Simon Renard

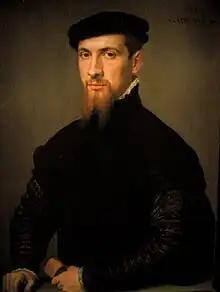
Portrait of Simon Renard de Bermont by Anthonis Mor

Simon Renard, Sieur of Bermont and Lieutenant of Aumont or Amont, (1513- 8 August 1573) was a Burgundian diplomat who served as an advisor to Emperor Charles V and his son Philip II of Spain, who were also counts of Burgundy. Renard had the court appointment of Master of Requests in Ordinary of the Emperor's household. He was ambassador of Spain in France and England. As ambassador to England, he acquired an extraordinary degree of influence over Mary I of England, and until her marriage to Philip, which he promoted, he was thought by many to be controlling the English Government.